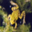
Label: frog